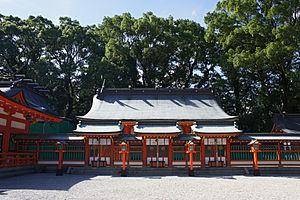
Le Kumano Hayatama-taisha est un sanctuaire shinto situé à Shingū, préfecture de Wakayama, sur les berges du fleuve Kumano dans la péninsule de Kii au Japon. Il fait partie du Kumano Sanzan dans le patrimoine mondial de l'UNESCO au titre des sites sacrés et chemins de pèlerinage dans les monts Kii. Les trois sanctuaires Kumano Sanzan sont le Sōhonsha de tous les Kumano-jinja, situé à environ 20 à 40 km de distance les uns des autres et relié par la route de pèlerinage appelée Kumano sankeimichi.